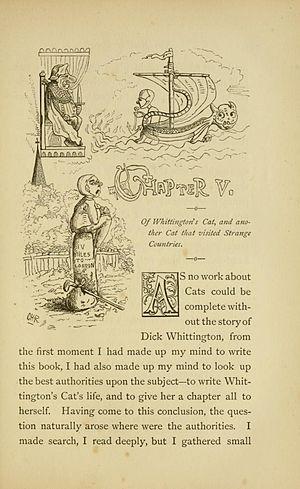
La page 79 de l'édition de 1868 de l'ouvrage de Charles Henry Ross The Book of Cats (Le Livre des chats').
Charles Henry Ross, appelé couramment Charles H. Ross est un homme de lettres, caricaturiste, auteur de bande dessinée et directeur éditorial britannique. Il a créé en 1867 le personnage d'Ally Sloper, immensément populaire dans l'Angleterre victorienne. Très prolifique et doté d'un certain talent, c'est l'un des « littérateurs mineurs » de l'Angleterre victorienne.